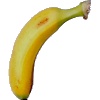
Label: banana_lady_finger